191st Rifle Division

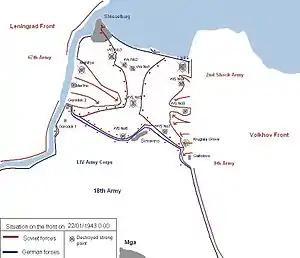
Operation Iskra

The planning for a new effort to break the German blockade, dubbed Operation "Iskra" ("Spark") began shortly after the previous offensive had failed. The timing of the offensive would depend on a hard freeze of the Neva, as the forces of Army Gen. L. A. Govorov's Leningrad Front lacked river-crossing equipment, especially for artillery and heavy tanks. He urged that both Fronts attack simultaneously, and the "STAVKA" approved his plan with only minor amendments on December 2. 2nd Shock would form the assault group for Volkhov Front, while 67th Army would do the same for Leningrad Front. Meretskov's Front was substantially reinforced with five rifle divisions, three ski brigades and four aerosan battalions. While both Fronts were prepared by January 1, on December 27 poor ice conditions on the Neva forced Govorov to request a delay; the offensive was postponed until January 10-12, 1943. 2nd Shock was to smash the German defenses on a 12km-wide sector from Lipka to Gaitolovo, destroy the German forces in the eastern part of the salient in cooperation with 8th Army, and link up with 67th Army. For this task it had 11 rifle divisions, several brigades (including four of tanks), and a total of 37 artillery and mortar regiments.